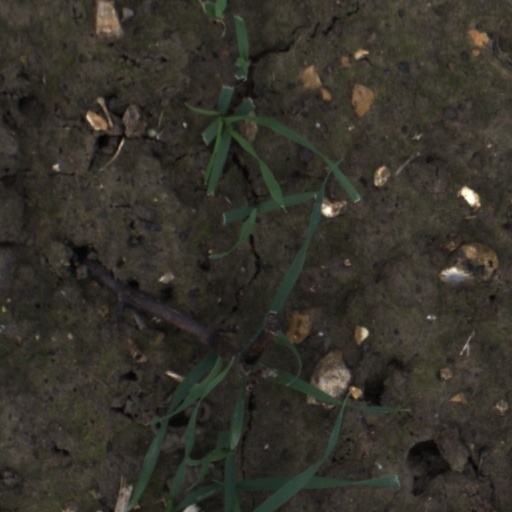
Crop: wheat